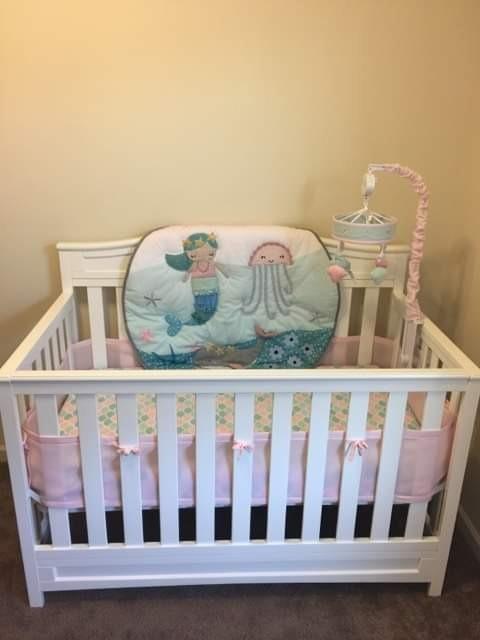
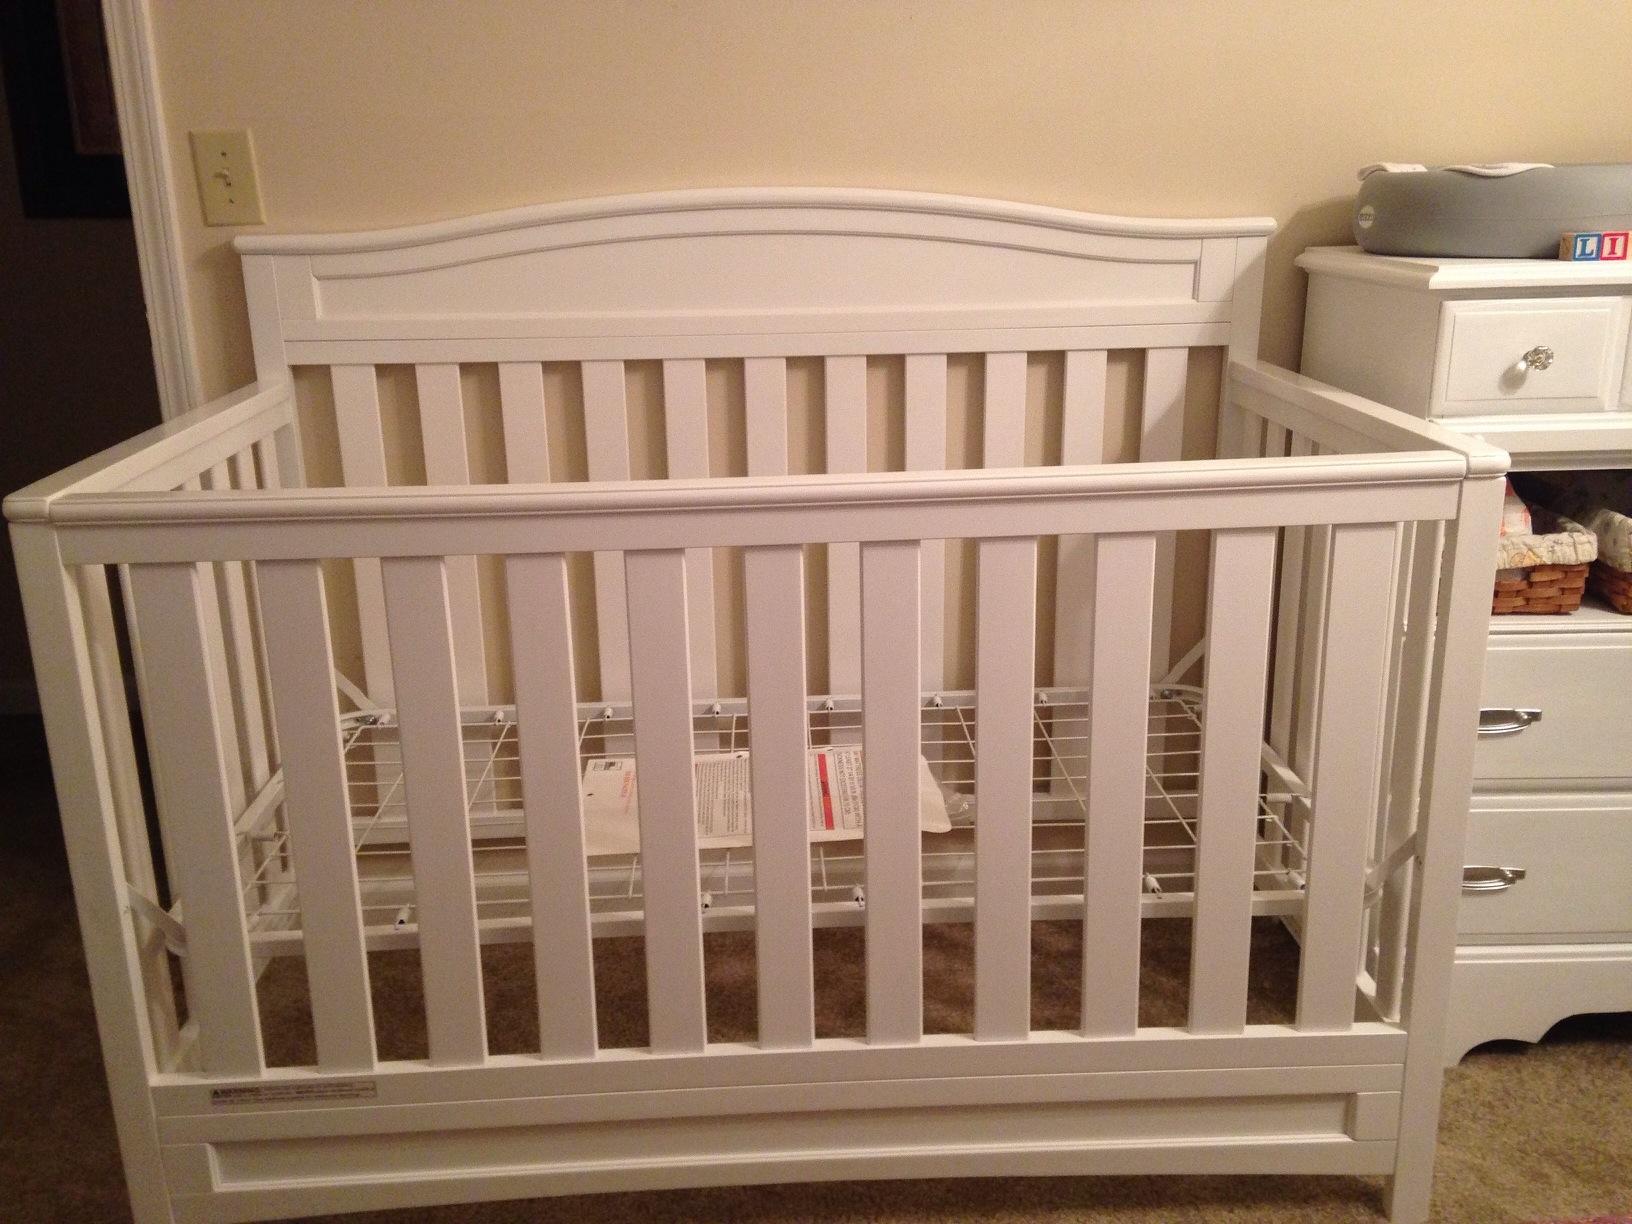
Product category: products_crib
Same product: yes